Directorate-General of Antiquities and Museums

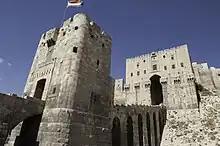
Aleppo Citadel Entrance

Site of Palmyra